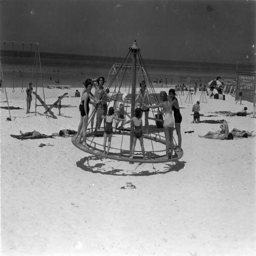
a park in the sand !